Alan Findlay

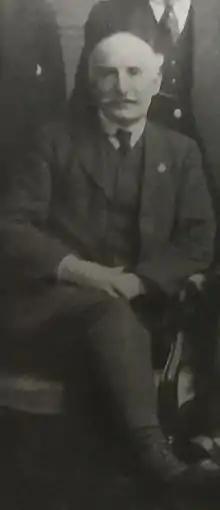
Findlay in 1921

Alan Andrew Hart Findlay (1873 – 15 November 1943) was a Scottish trade unionist.